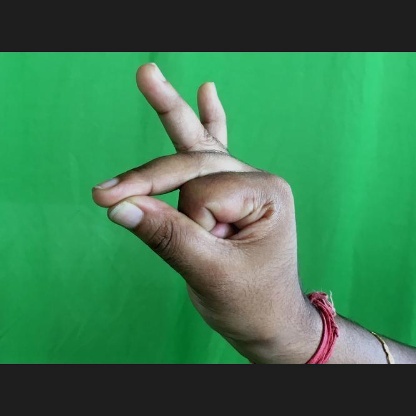
Mudra: Bramaram